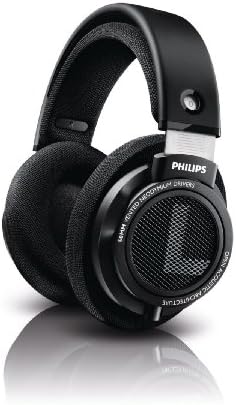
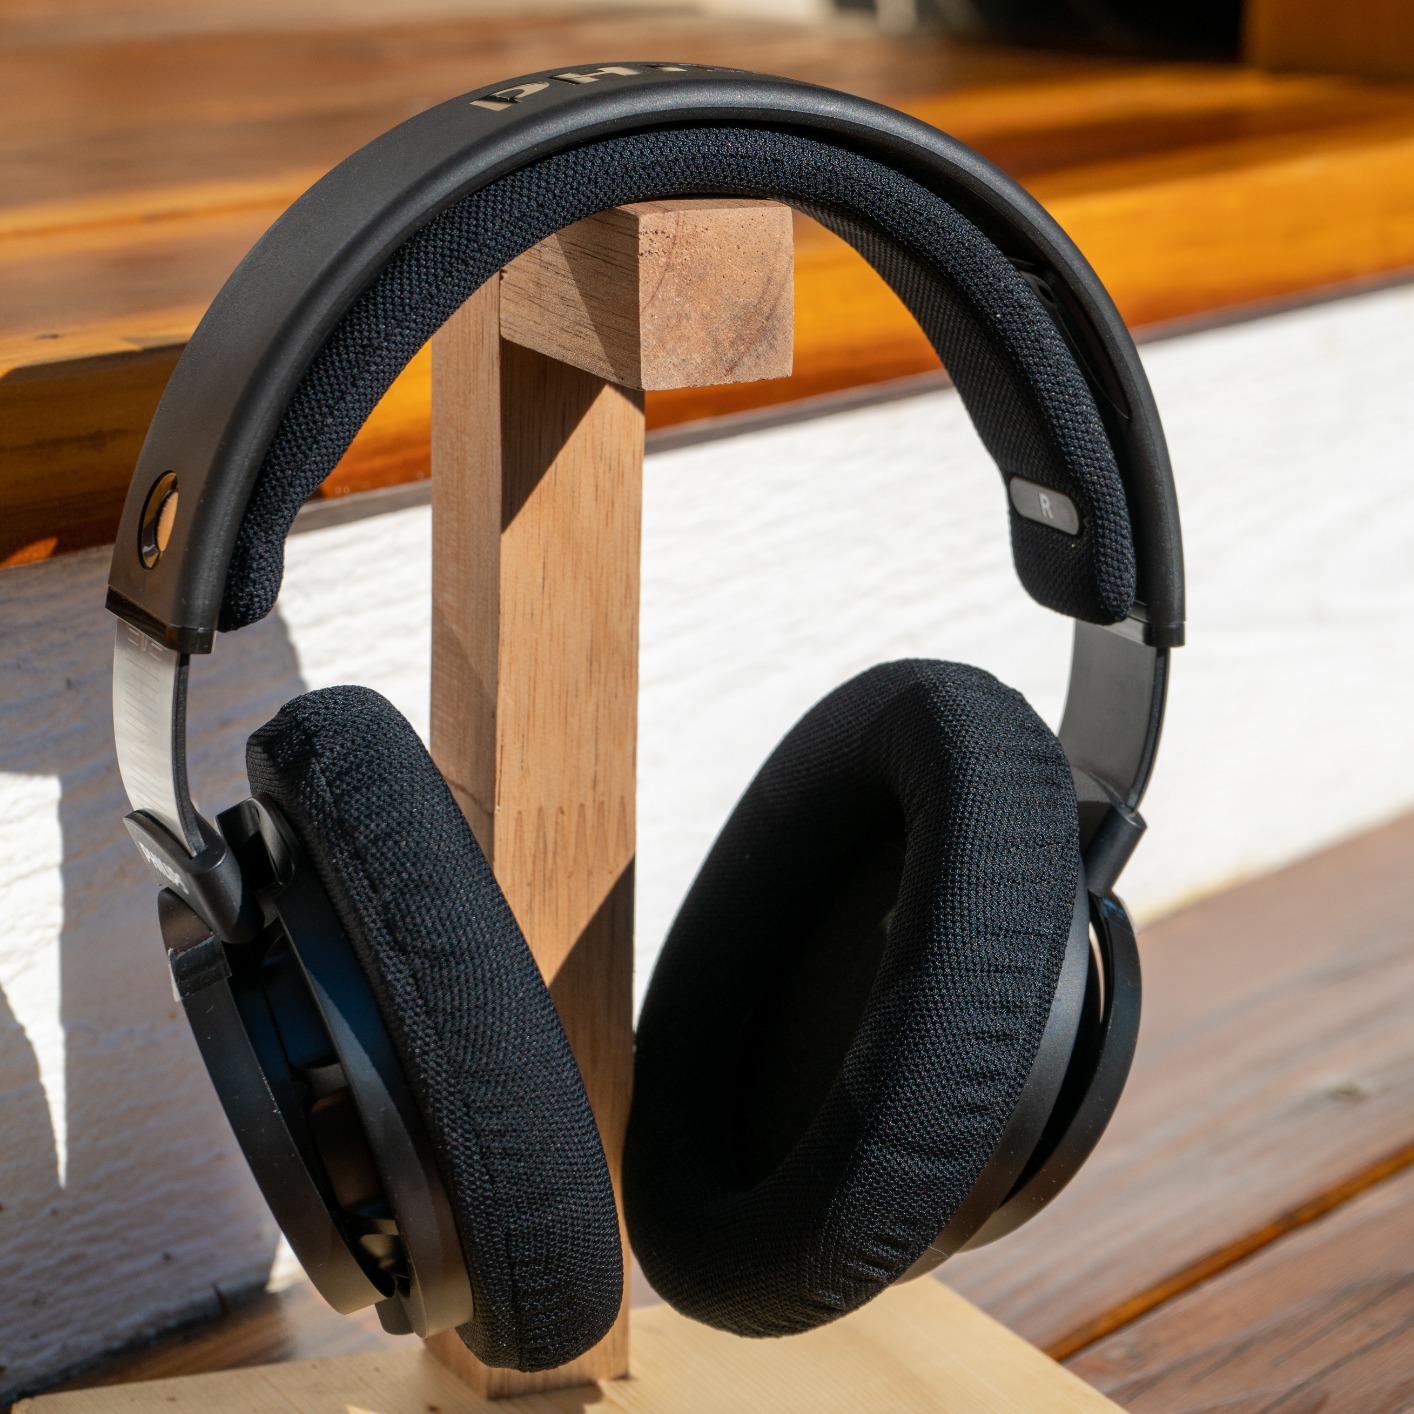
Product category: headphones
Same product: yes